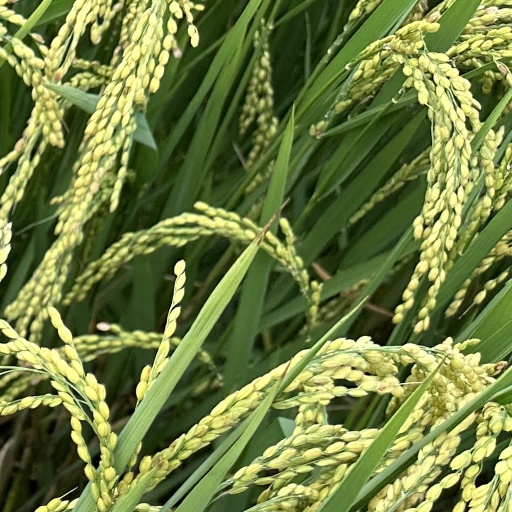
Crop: rice